L'onorevole con l'amante sotto il letto

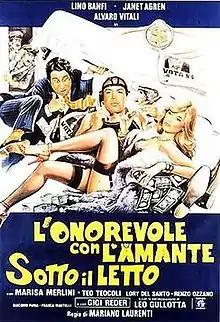

L'onorevole con l'amante sotto il letto is a 1981 commedia sexy all'italiana directed by Mariano Laurenti.